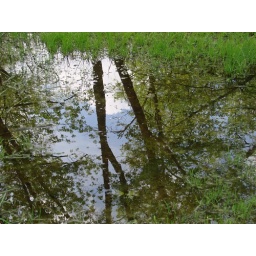
This is the reflections of the sky and trees in standing water.